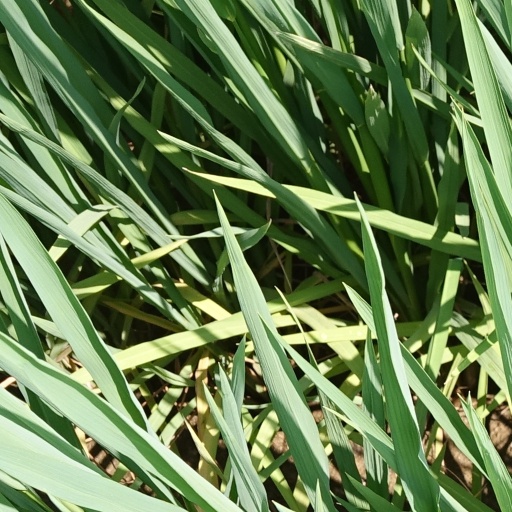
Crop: rice